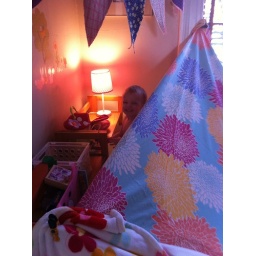
Top of the tower in the castle